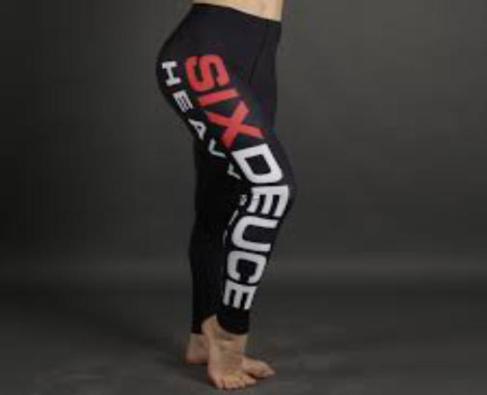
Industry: Clothes